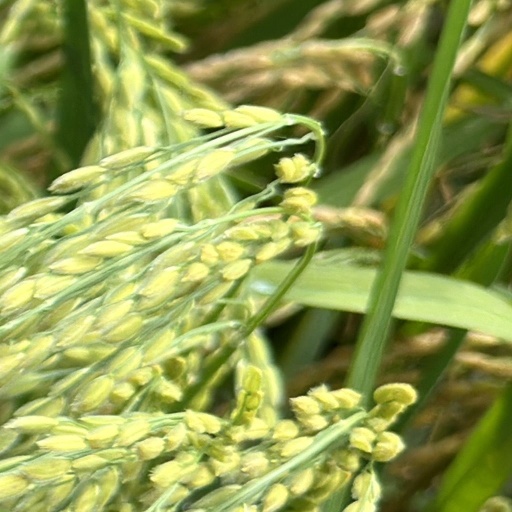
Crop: rice